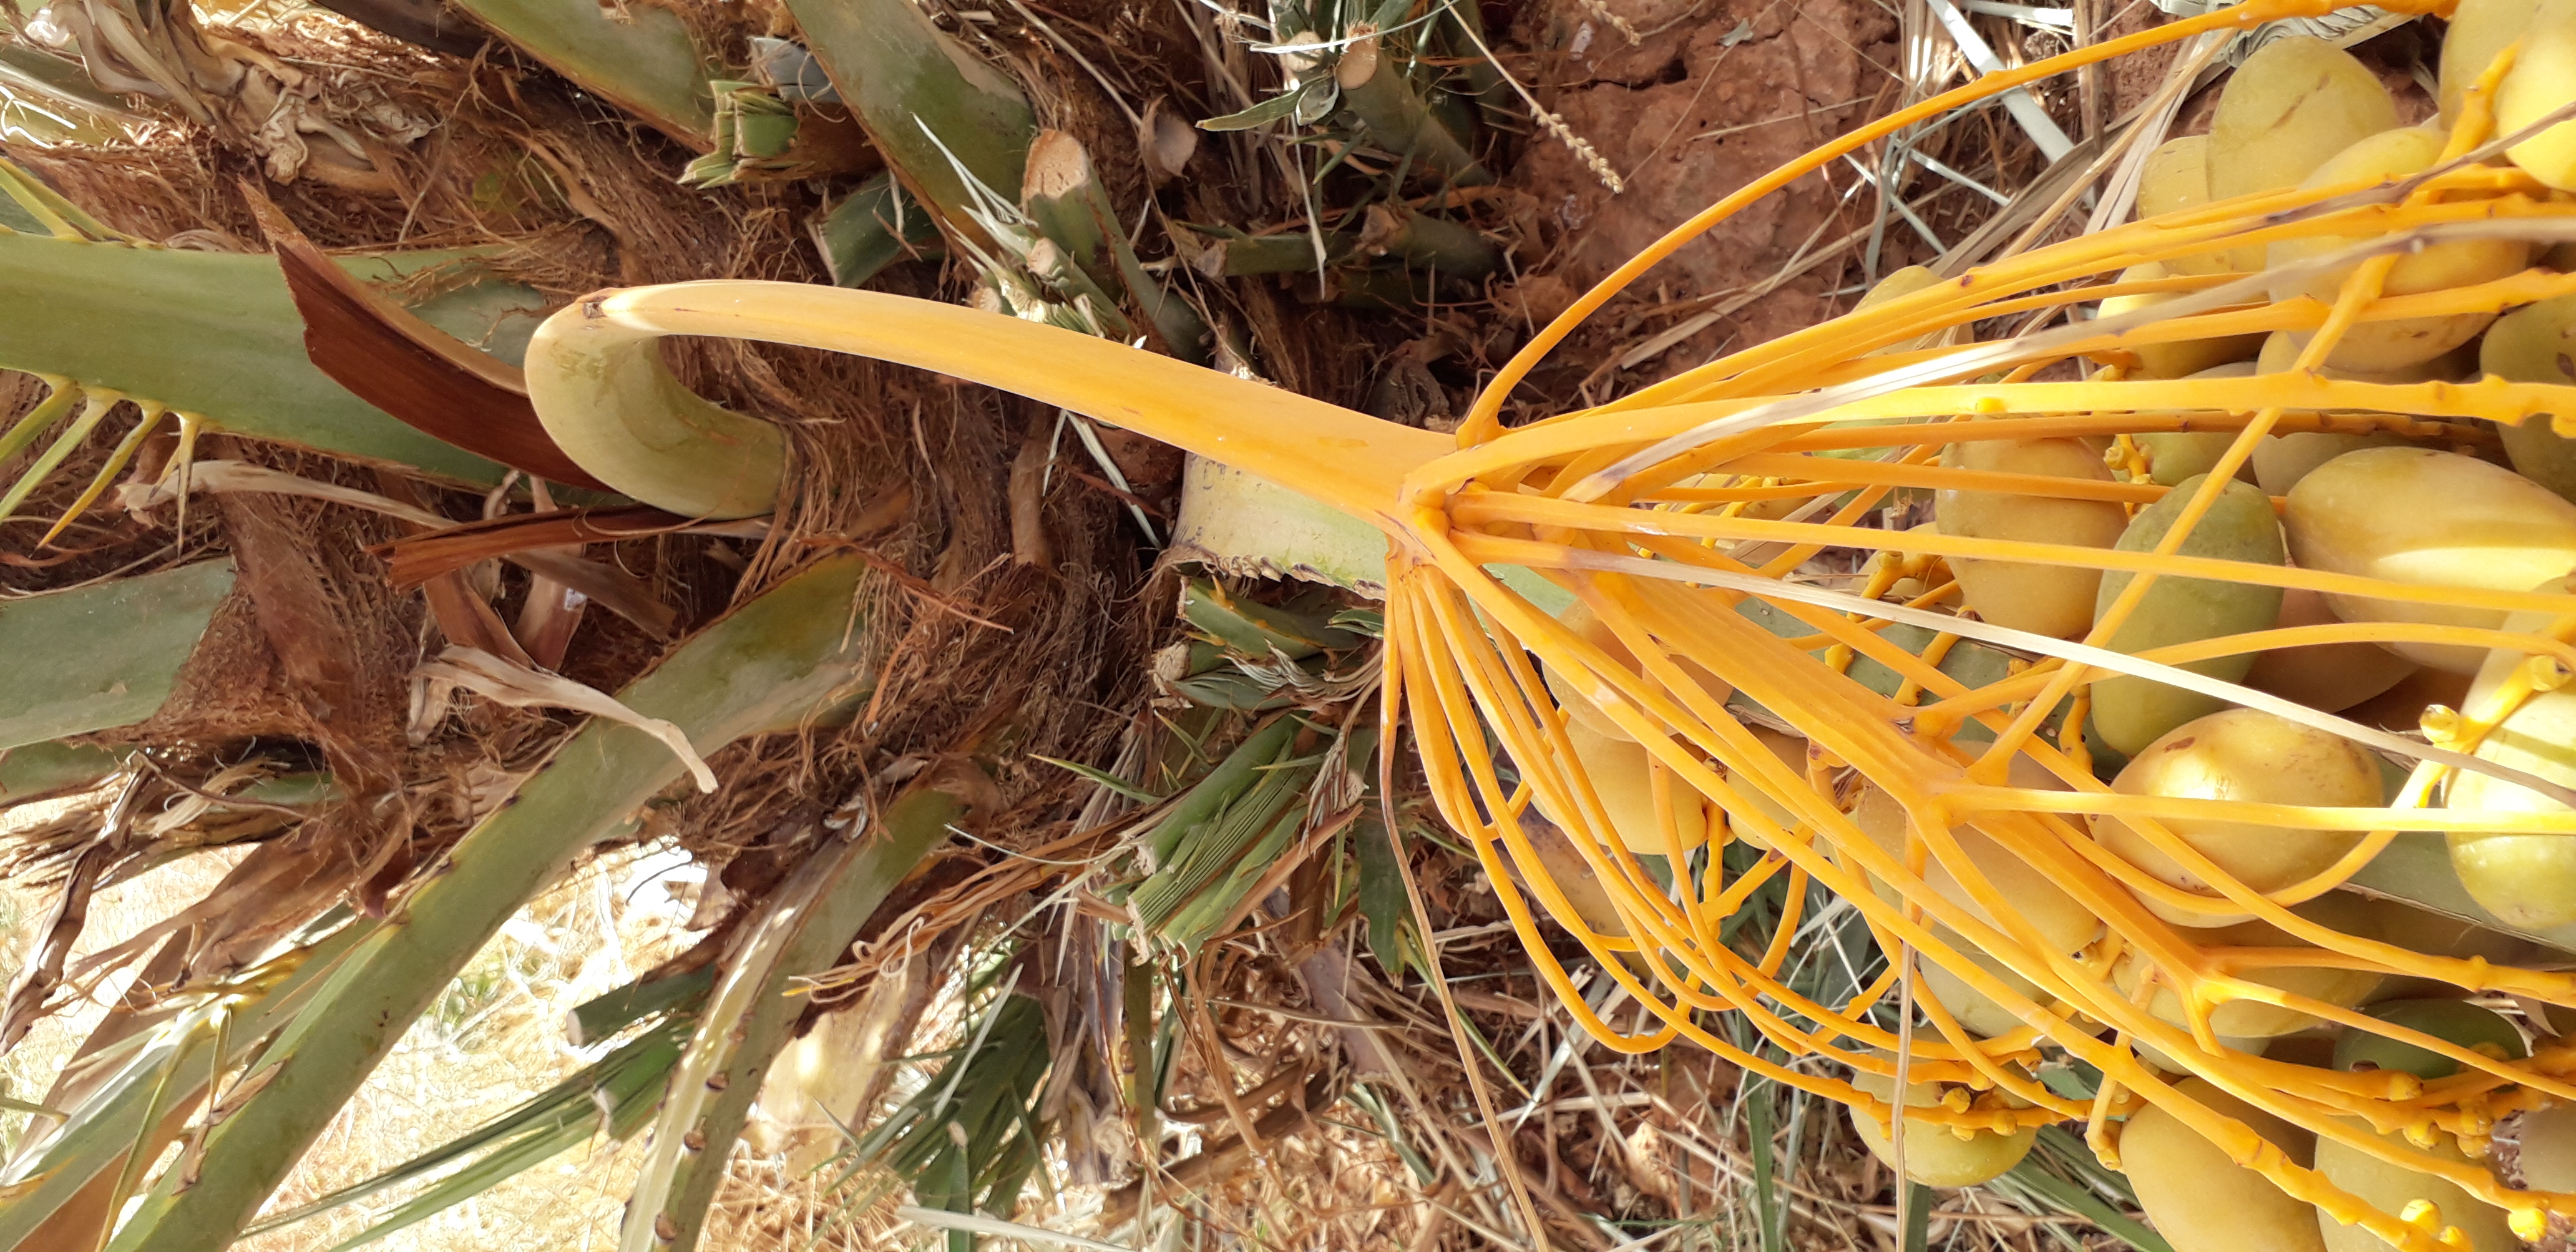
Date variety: Boumajhoul